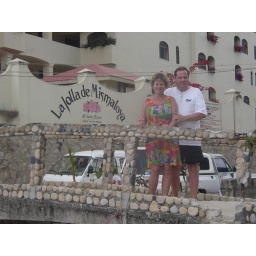
The bridge over Mismaloya river, up this river is where they made the movie 'Predator'